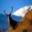
Label: deer